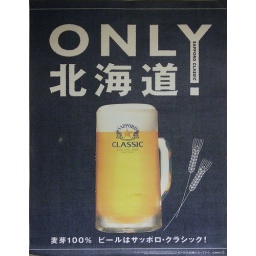
Poster in fish market restaurant